Willem Cornelis Bauer

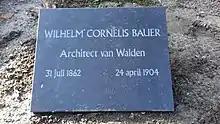
Memorial Stone W. C. Bauer

At the end of his life he suffered from depression for which he was being treated by the psychiatrist Frederik van Eeden and he suffered from syphilitic paralysis. Van Eeden eventually found Bauer dead by suicide. He was buried on 29 April 1904 at the Bosdrift General Cemetery in Hilversum, near the place where he recently lived, on the Roeltjesweg in Hilversum. The newspaper Hilversumsche Courant of 30 April 1904 wrote in a necrology: "He understood the rare art of building a homely house".